Warren Publishing

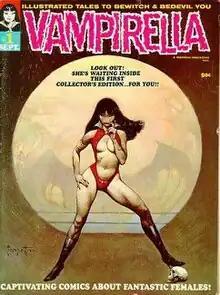
"Vampirella" #1 (Sept. 1969). Cover art by Frank Frazetta.

Begun by James Warren, Warren Publishing's initial publications were the horror-fantasy--science fiction movie magazine "Famous Monsters of Filmland" and "Monster World", both edited by Forrest J Ackerman. Warren soon published "Spacemen" magazine and in 1960 "Help!" magazine, with the first employee of the magazine being Gloria Steinem.